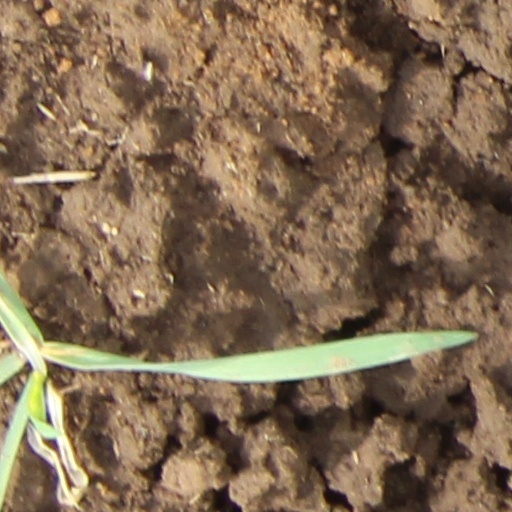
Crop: wheat